Manchester Evening News

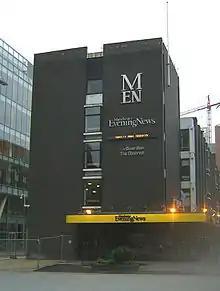
The former offices at Spinningfield

In 1936, John Russell Scott formed the Scott Trust in order to protect the company from death duties, following the deaths of his father and younger brother Ted in close succession. The contents of the original deeds were not disclosed by the company, but a copy obtained by "The Independent" revealed the terms compelled trustees to "use their best endeavours to procure that the [...] "Manchester Guardian" and "Manchester Evening News" [...] shall be carried on as nearly as may be upon the same principles as they have heretofore."